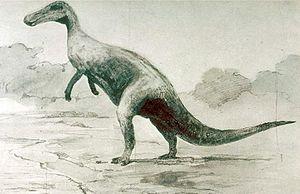
Edmontosaurus est un genre éteint de grands dinosaures herbivores « à bec de canard » du sous-ordre des ornithopodes et de la famille des hadrosauridés. Ses fossiles ont été retrouvés dans des sédiments de l'ouest de l'Amérique du Nord datant de la fin du Campanien jusqu'à la fin du Maastrichtien au Crétacé supérieur, il y a entre 73 et 66 millions d'années. C'est l'un des derniers dinosaures non-aviens à avoir vécu aux côtés des tricératops et des tyrannosaures peu de temps avant l'extinction Crétacé-Tertiaire.